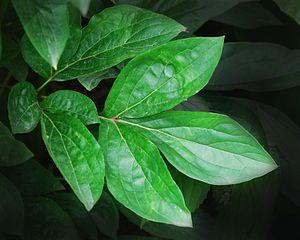
Paeonia lactiflora, ""couronne d'or"", feuille, Jardin des Plantes de Paris"
La Pivoine de Chine est une espèce de plantes herbacées vivaces de la famille des Paeoniaceae, originaire d'Asie centrale et orientale.